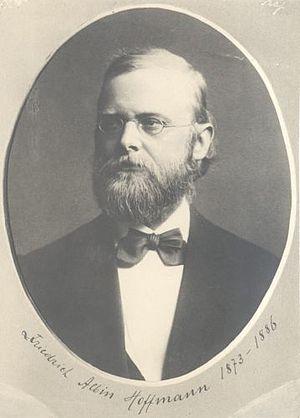
Friedrich Albin Hoffmann est un anatomiste et interniste allemand.